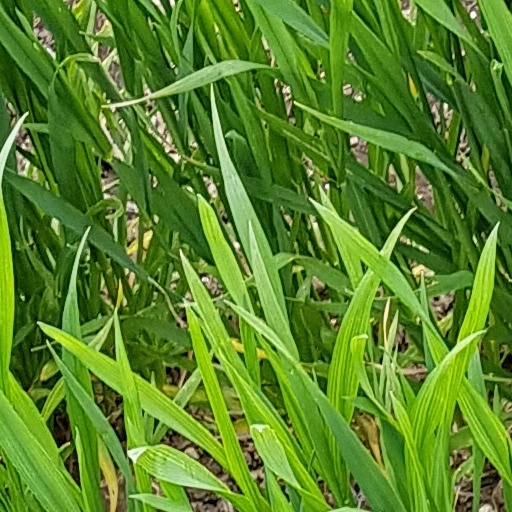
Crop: wheat